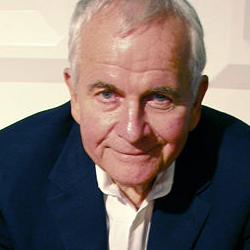
Age: 72